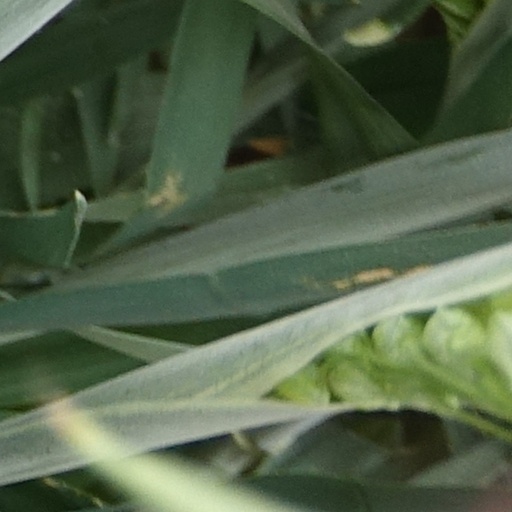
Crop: wheat